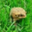
Label: frog